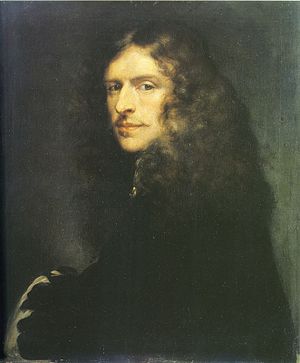
Jürgen Ovens
Jürgen Ovens var den gottorpske hofmaler i 1600-tallet. Han blev født i 1623 i Tønning i Nordfrisland som søn af en velhavende købmand. Som ung mand blev han uddannet i Amsterdam, hvor han måske var elev af Rembrandt. Senere blev han Gottorpernes hofmaler. Sin hovedindsats ydede han i portrætmaleriet. Han malede også en række portrætter af den danske kongefamilie. Han døde 1678 i Frederiksstad.